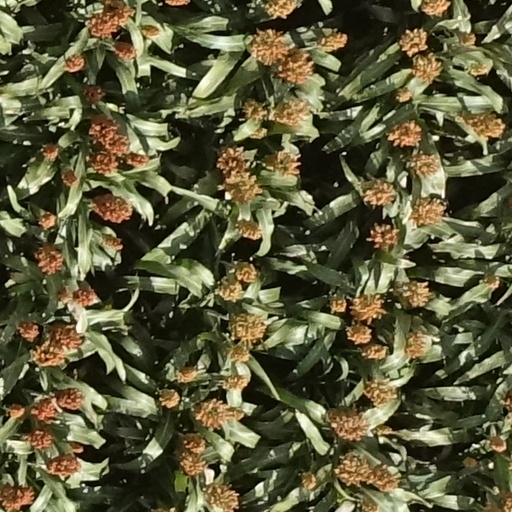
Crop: sorghum